Murrumba Homestead Grounds

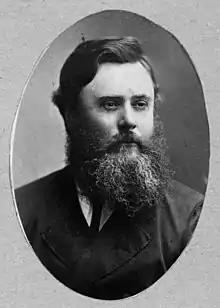
Tom Petrie

The Murrumba Homestead Grounds, established by Tom Petrie in the 1860s, are situated at Petrie (earlier North Pine) on a low rise known locally as Murrumba Hill, and currently within the grounds of Our Lady of the Way Primary School and Parish Church. Murrumba Homestead was demolished in the early 1950s, but many early plantings associated with the occupation of this site by Tom Petrie and his family, survive – principally Bunya (Araucaria bidwillii), Hoop (Araucaria cunninghamii) and Kauri (Agathis robusta) pines and a large Weeping fig (Ficus benjamina) at the crest of the rise. These constitute one of the most extensive early (mid-nineteenth century) private garden plantings in Queensland.